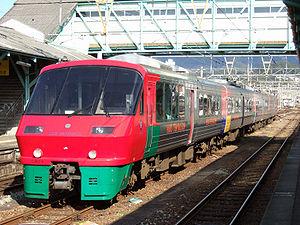
La ligne principale Nagasaki est une ligne ferroviaire du nord-ouest de l'île de Kyūshū au Japon. Elle relie la gare de Tosu dans la préfecture de Saga à la gare de Nagasaki dans la préfecture de Nagasaki. La ligne est exploitée par la compagnie JR Kyushu.